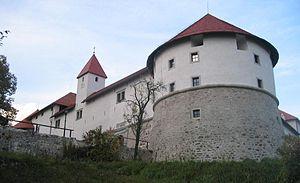
Les Alpes dinariques ou Dinarides sont un massif montagneux des Balkans occidentaux qui doivent leur nom au mont Dinara. Elles s'élèvent entre la plaine de Pannonie au nord-est et la mer Adriatique au sud-ouest, en plusieurs chaînes montagneuses orientées principalement selon un axe nord-ouest/sud-est, de la Slovénie au nord de l'Albanie où culmine leur plus haut sommet, à 2 692 mètres d'altitude : le Maja Jezercë. Elles couvrent au total six pays reconnus internationalement, auxquels peut s'ajouter le Kosovo. La plus grande ville est Sarajevo, capitale de la Bosnie-Herzégovine. Trois climats distincts influencent le massif : méditerranéen à l'ouest, montagnard au centre, où le relief est le plus élevé, et continental à l'est.